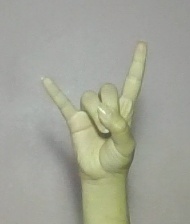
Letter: la